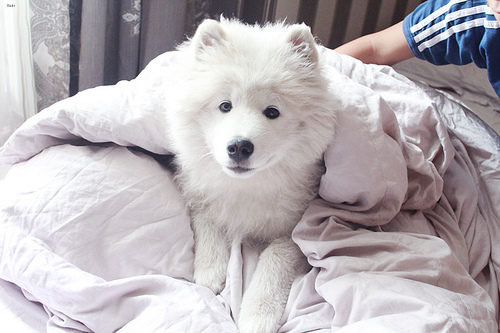
Animal: dog
Breed: samoyed